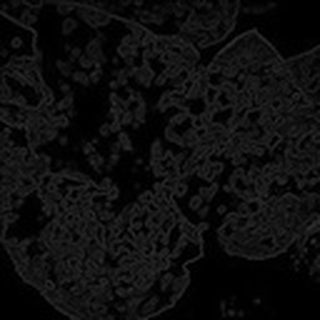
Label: cotton_powdery_mildew